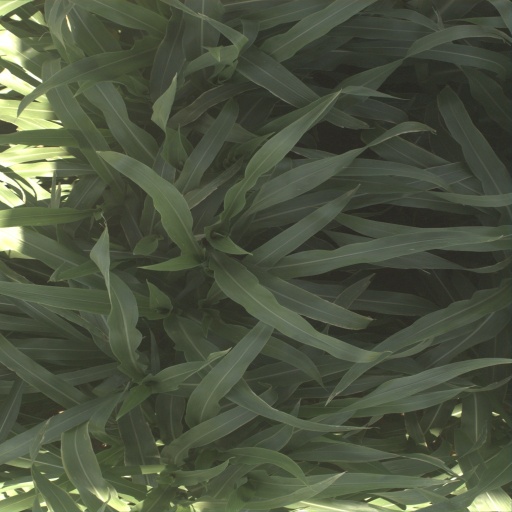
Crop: sorghum